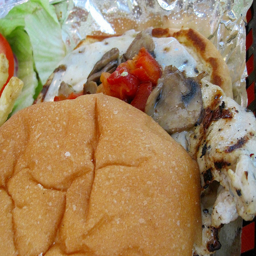
A sandwich with melted cheese and vegetables on tinfoil.
an extreme closeup of a cheese burger with mushrooms
a close up of  some mushrooms chicken and a bun
a chicken burger with mushrooms and tomatoes
A chicken sandwich with mushrooms, cheese and tomatoes.